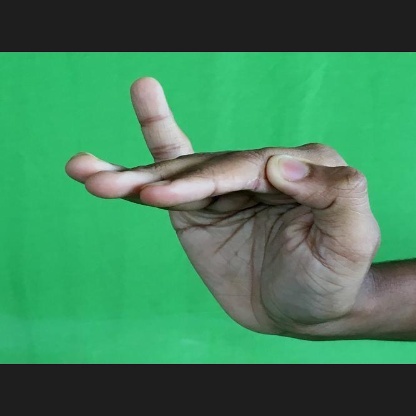
Mudra: Hamsapaksha